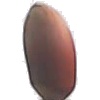
Label: hazelnut